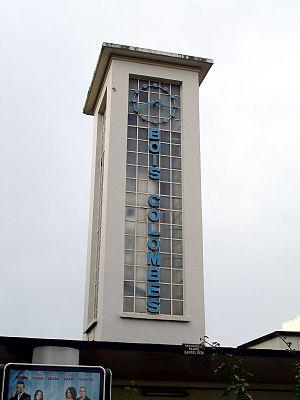
La gare de Bois-Colombes, Hauts-de-Seine, France.
La gare de Bois-Colombes est une gare ferroviaire française de la ligne de Paris-Saint-Lazare à Ermont - Eaubonne et de la Ligne de Paris-Saint-Lazare à Mantes-Station par Conflans-Sainte-Honorine, située sur le territoire de la commune de Bois-Colombes, à la limite avec Asnières-sur-Seine, dans le département des Hauts-de-Seine en région Île-de-France.